Matti Anttonen

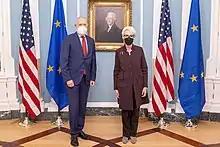
Anttonen with US Deputy Secretary of State Wendy Sherman in 2021

Anttonen joined the Ministry for Foreign Affairs in 1986. Between 1987 and 1991, he served as Assistant Secretary and Secretary of the Moscow Embassy, then three years at the Geneva Permanent Representation in the UN and between 1994 and 1996 he was responsible for the EU-Russia relations at the Ministry of Foreign Affairs.